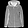
Label: Coat